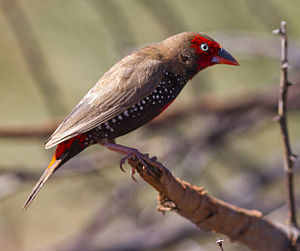
Malet astrild
Malet astrild er en spurvefugl, der lever i Australien.